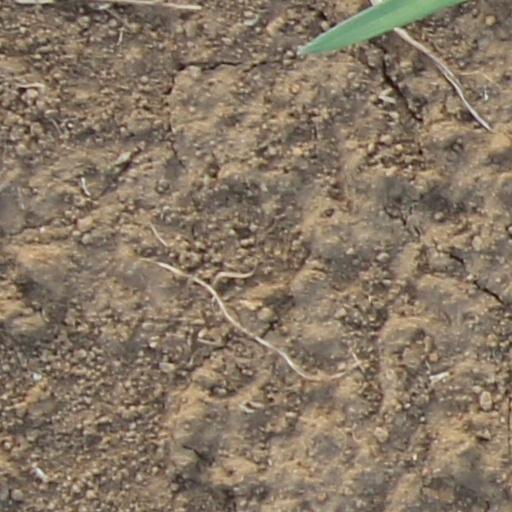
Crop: wheat